Varanidae

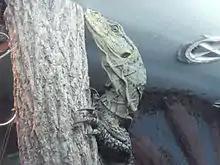
Gray's monitor ("Varanus olivaceus") is a tree-dwelling varanid from the Philippines that primarily feeds on fruit

Monitor lizards are reputed to be among the most intelligent lizards. Most species forage widely and have large home ranges, and many have high stamina. Although most species are carnivorous, three arboreal species in the Philippines ("Varanus olivaceus", "Varanus mabitang", and "Varanus bitatawa") are primarily frugivores. Among species of living varanids, the limbs show positive allometry, being larger in larger-bodied species, although the feet become smaller as compared with the lengths of the other limb segments.